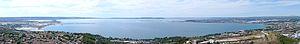
Panorama de l'étang de Berre effectué depuis le plateau de Vitrolles
L'étang de Berre est une étendue d'eau voisine de la mer Méditerranée à l'ouest de Marseille, dans le département des Bouches-du-Rhône, en région Provence-Alpes-Côte d'Azur.
Provence-Alpes-Côte d'Azur est une région du Sud-Est de la France. Son chef-lieu est Marseille, deuxième ville la plus peuplée de France.